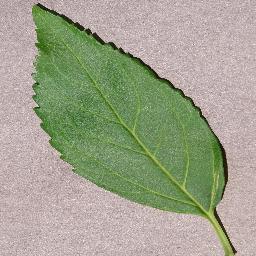
Label: Cherry___healthy